Simon de Vos

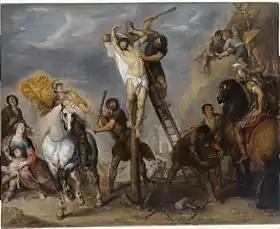
" Martyrdom of St Philip", 1645–1648

De Vos's first works were cabinet pictures of genre scenes, including various merry companies and group portraits. These are composed in a Mannerist, pyramidical construction. The settings are loosely sketched in and the colours are rich and often gaudy. His style in this period is close to that of the German painter Johann Liss—active in Italy during the 1620s—(particularly in the Caravaggesque treatment of the merry company scenes) and Frans Francken the Younger. It also showed the influence of the Caravaggists of Utrecht.